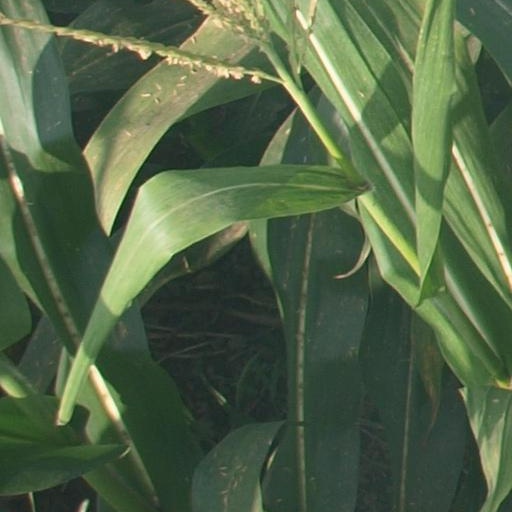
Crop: maize; corn